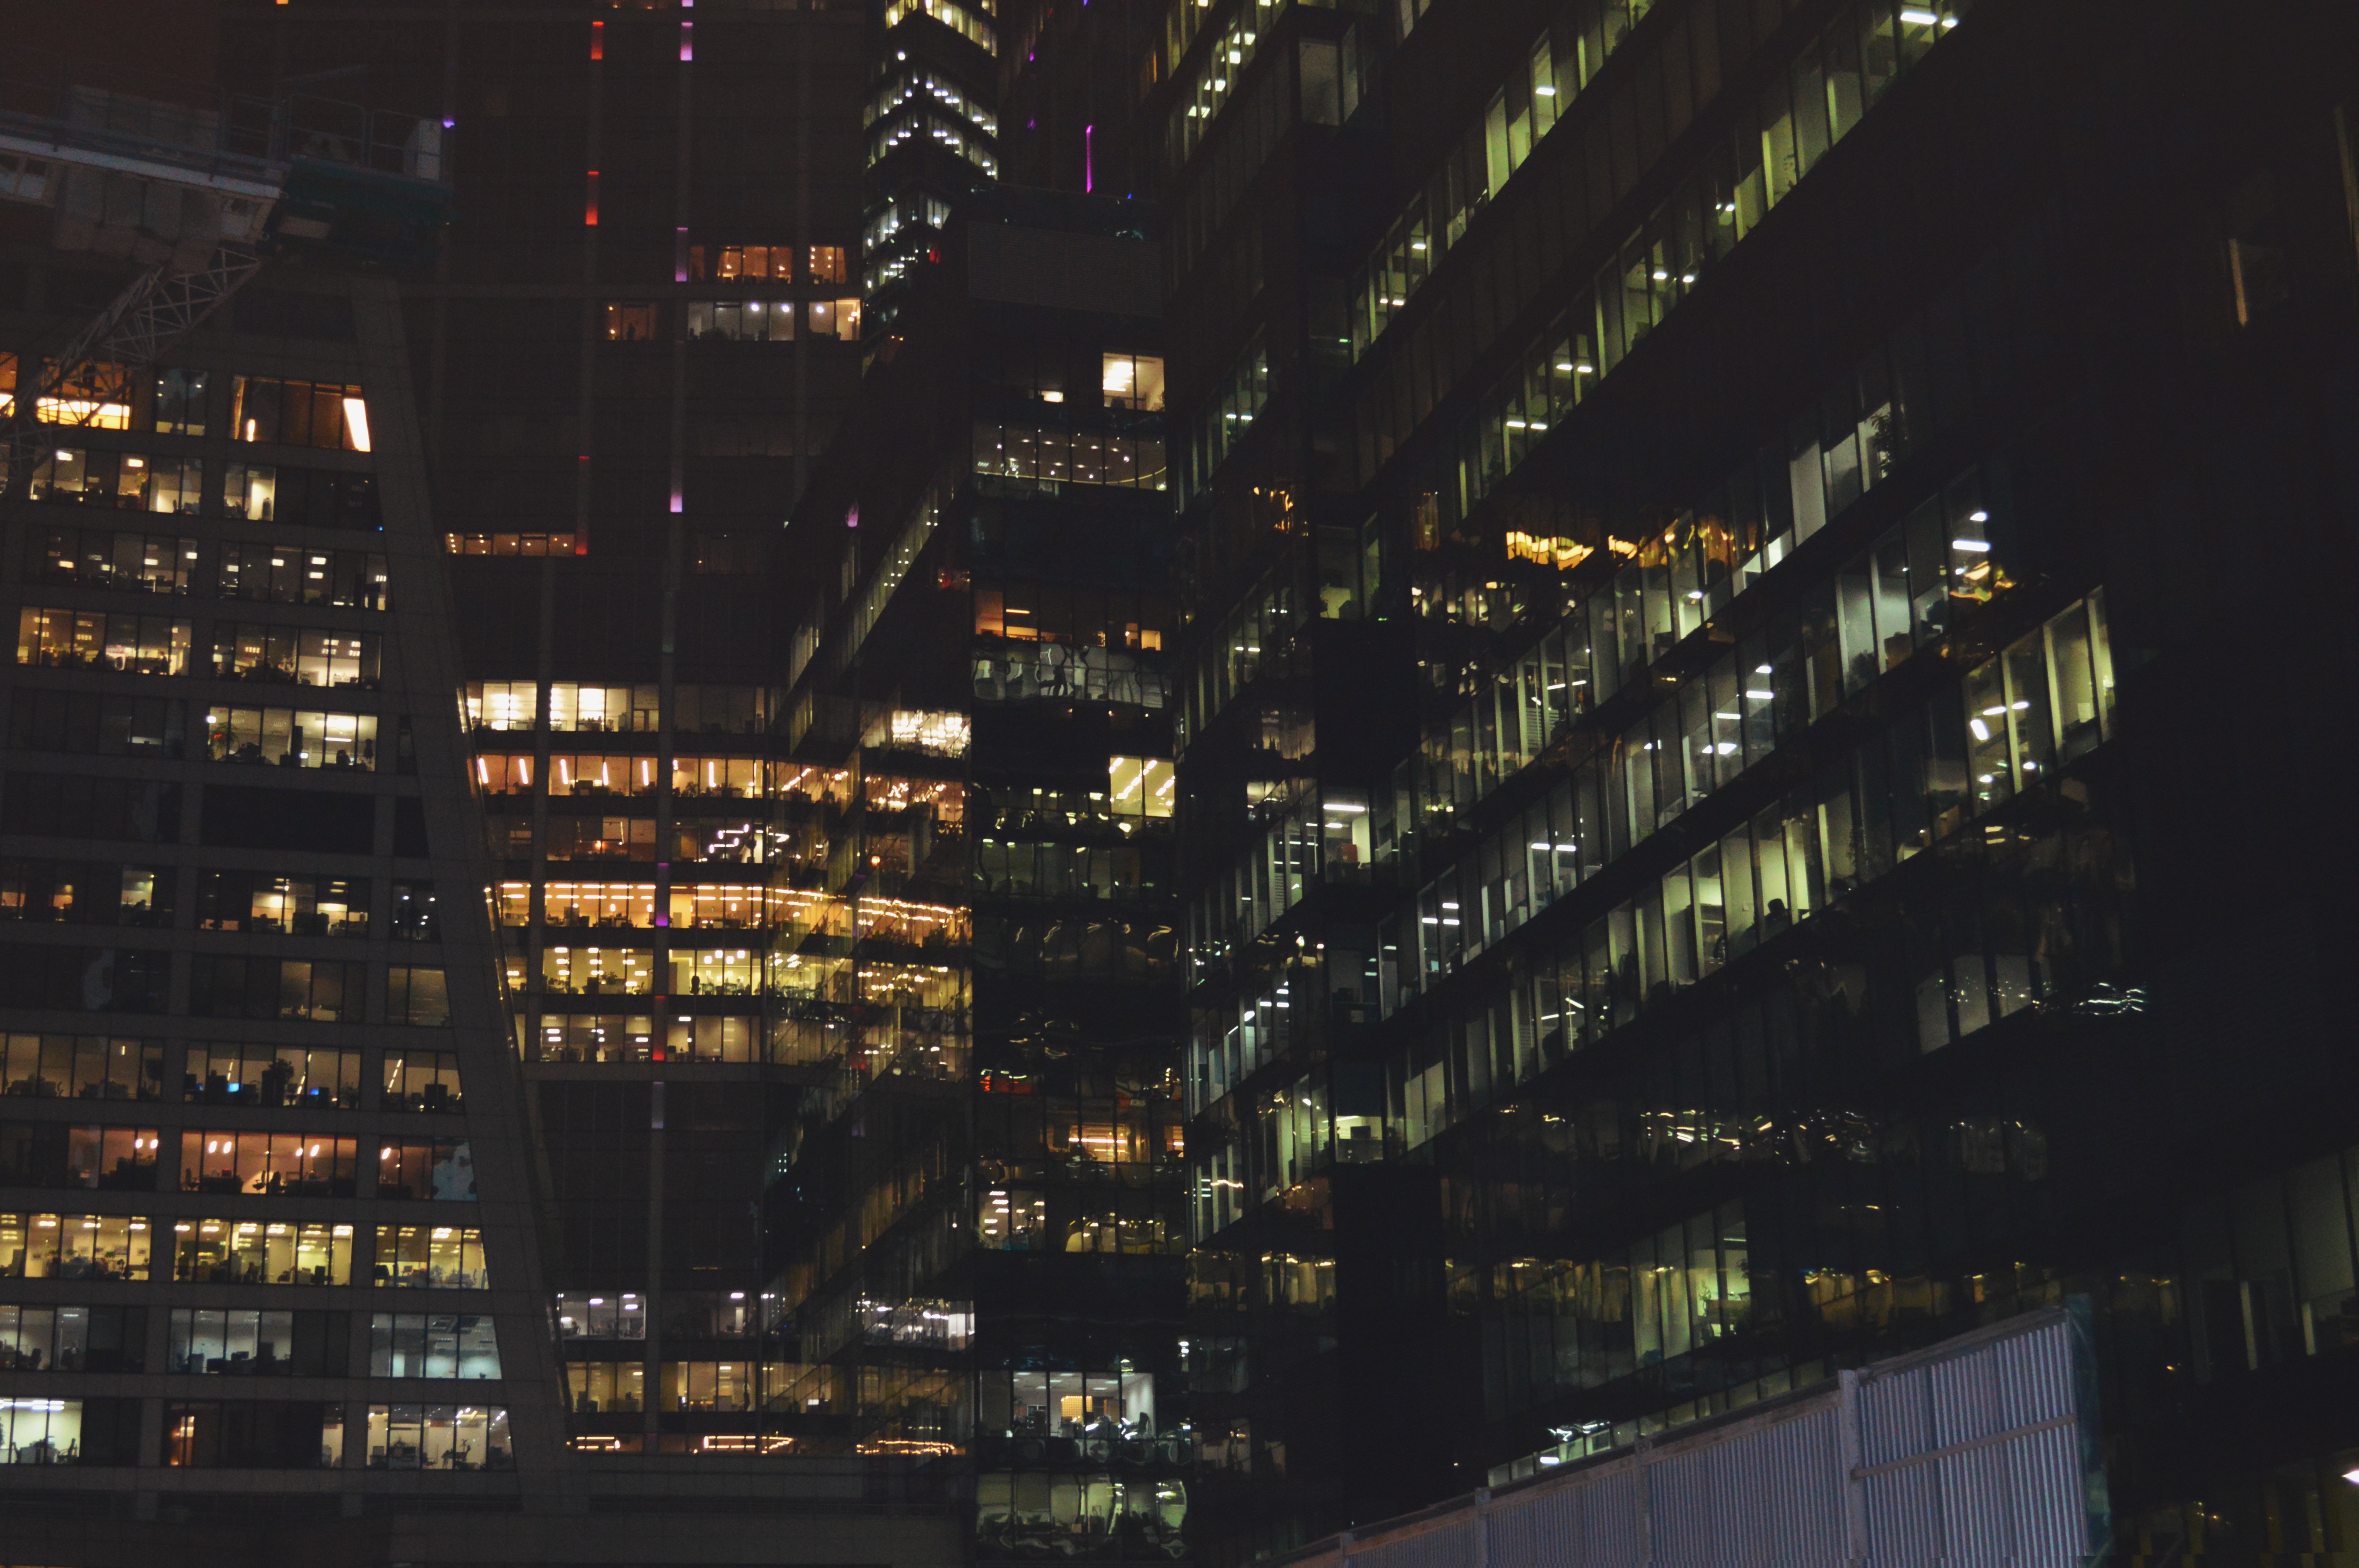
light, skyline, night, cityscape, evening, reflection, darkness, metropolis, atmosphere of earth